Atriplex semibaccata

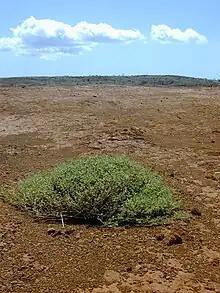
Growth of "A. semibaccata" in arid and saline conditions

"A. semibaccata" is native to Australia, however it is not located in tropical and humid regions such as Northern Queensland. It is a drought tolerant species of subtropical arid and semi-arid regions. A region with a mean annual rainfall of 250-900mm is optimal for "A. semibaccata". It is a low spreading and deep-rooted sub-shrub that does not require much soil moisture. Sun exposed regions are an optimal condition for growth. "A. semibaccata" is winter tolerant and can survive a minimum air temperature of -5 °C. "A. semibaccata" is salt-laden wind tolerant and has been indicated as an environmental advantage against plants that are distributed along coastal regions. Additionally, saline soil allows for rapid and more profuse seed germination. This is a competitive advantage, against native species worldwide. "A." "semibaccata" has a high degree of salt tolerance (9-16 dS/m) and grows in soil that is exposed to light and is acidic. "A. semibaccata" grows in various soil types, including clay loams, sandy loams and waterlogged environments.